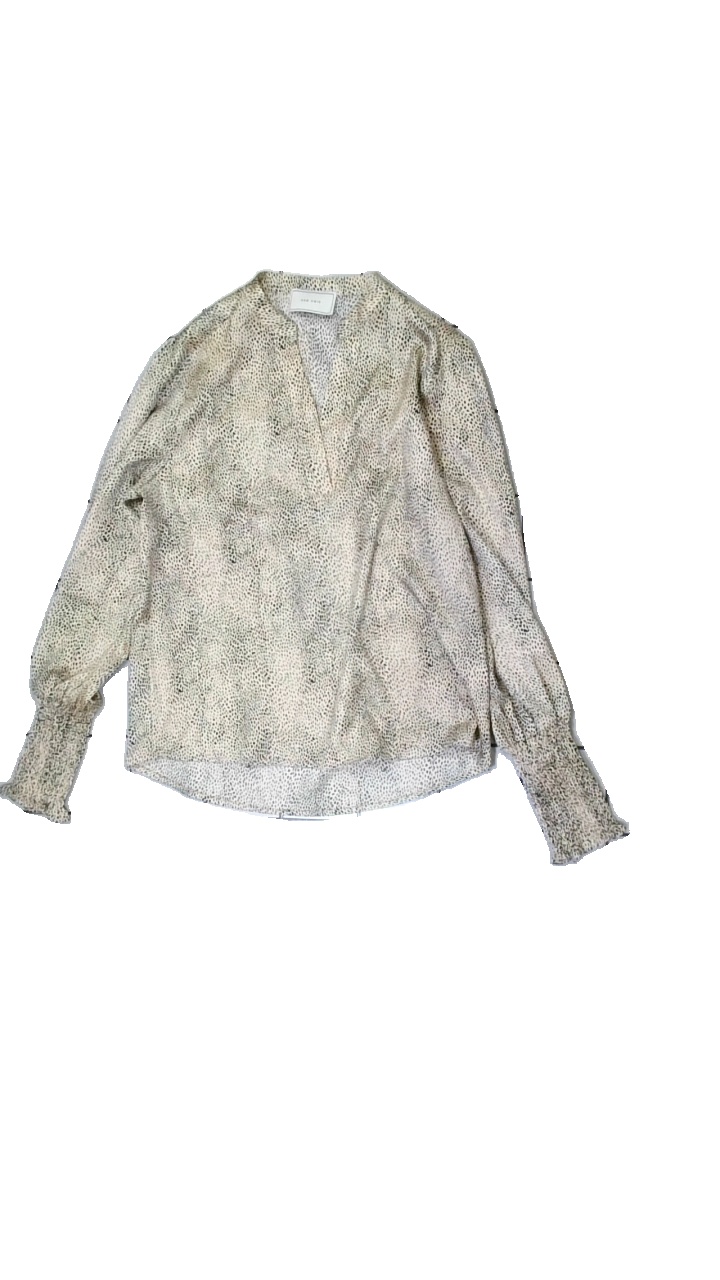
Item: Blouse (Ladies)
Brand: Neo Noir
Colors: Beige
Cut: V-collar
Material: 100% Polyester
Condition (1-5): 5
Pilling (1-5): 5
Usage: Reuse
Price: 100-150